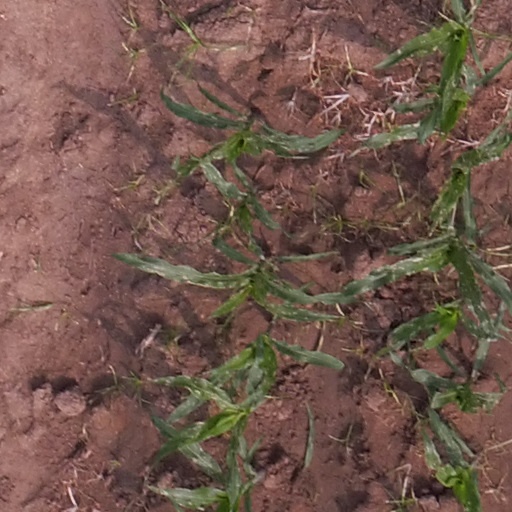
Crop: maize; corn